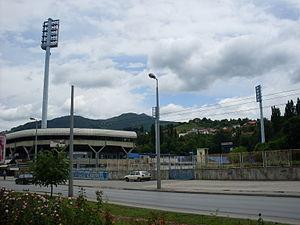
Novo Sarajevo est une municipalité de Bosnie-Herzégovine située dans le canton de Sarajevo et dans la Fédération de Bosnie-et-Herzégovine. Selon les premiers résultats du recensement bosnien de 2013, elle compte 68 802 habitants, dont 67 899 pour la partie urbaine de la municipalité.